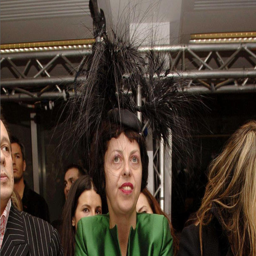
film actor at a fashion show